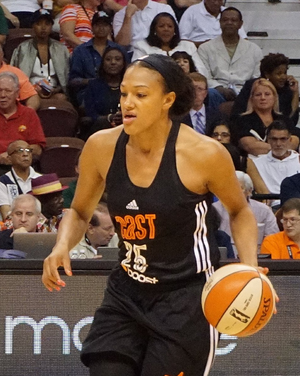
Marissa Coleman, née le 4 janvier 1987 à Portland, est une joueuse américaine de basket-ball.